And Your Bird Can Sing

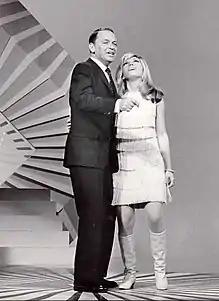
One of the most popular interpretations of Lennon's lyrics is as a riposte to Frank Sinatra (pictured performing in a 1966 TV special with his daughter Nancy).

The lack of an explanation from Lennon himself has led others to speculate on its meaning; music journalist Robert Fontenot states that the lyrics are among "the most speculated-upon of any Beatles track". In his 2007 book "Can't Buy Me Love", Jonathan Gould says that Lennon wrote "And Your Bird Can Sing" about Frank Sinatra after reading a hagiographic article on the singer in "Esquire" magazine. Written by Gay Talese, the article detailed Sinatra's wealth and power, describing him as "the fully emancipated male ... the man who can have "anything" he wants", and repeatedly mentioned his use of the word "bird" to mean a penis. Talese quoted a press release for Sinatra's upcoming TV special, which stated it was a show for those who were "tired of kid singers wearing mops of hair thick enough to hide a crate of melons", and he said Sinatra aimed to "communicate his talent to some rock-and-rollers – in a sense, he was battling The Beatles". Gould adds that while Lennon would have been amused to read about Sinatra having an assistant dedicated to maintaining his 60 "remarkably convincing" hairpieces, Lennon was piqued at the recognition afforded Sinatra, at the Beatles' expense, in the recent 1966 Grammy Awards.